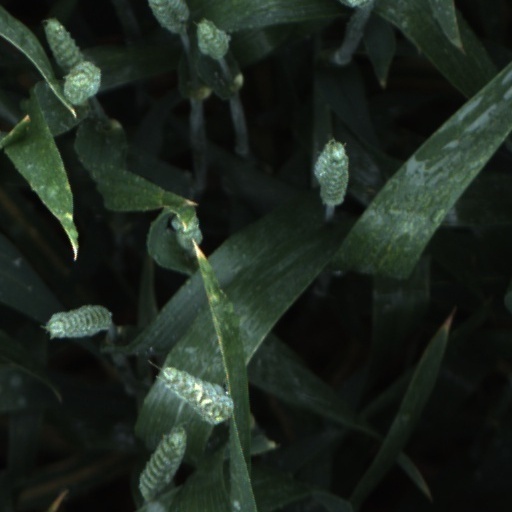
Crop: wheat